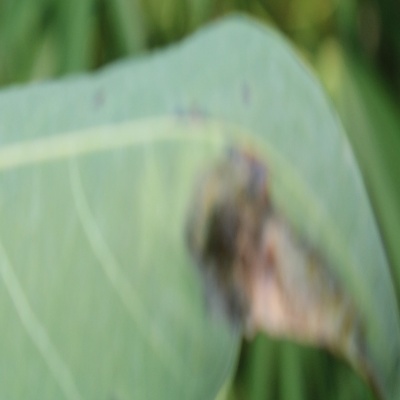
Crop: Cassava
Condition: bacterial blight